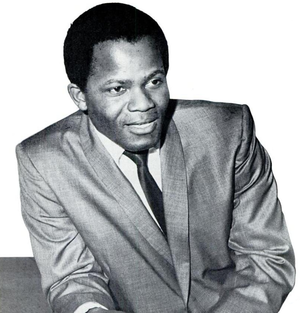
Joe Tex, de son vrai nom Joseph Arrington Jr., né le 8 août 1933 à Rogers, au Texas et mort le 13 août 1982, à Navasota, est un chanteur, auteur et compositeur de musique soul américain. Surnommé « The Preacher », il s'est exprimé dans un style proche de celui de James Brown.